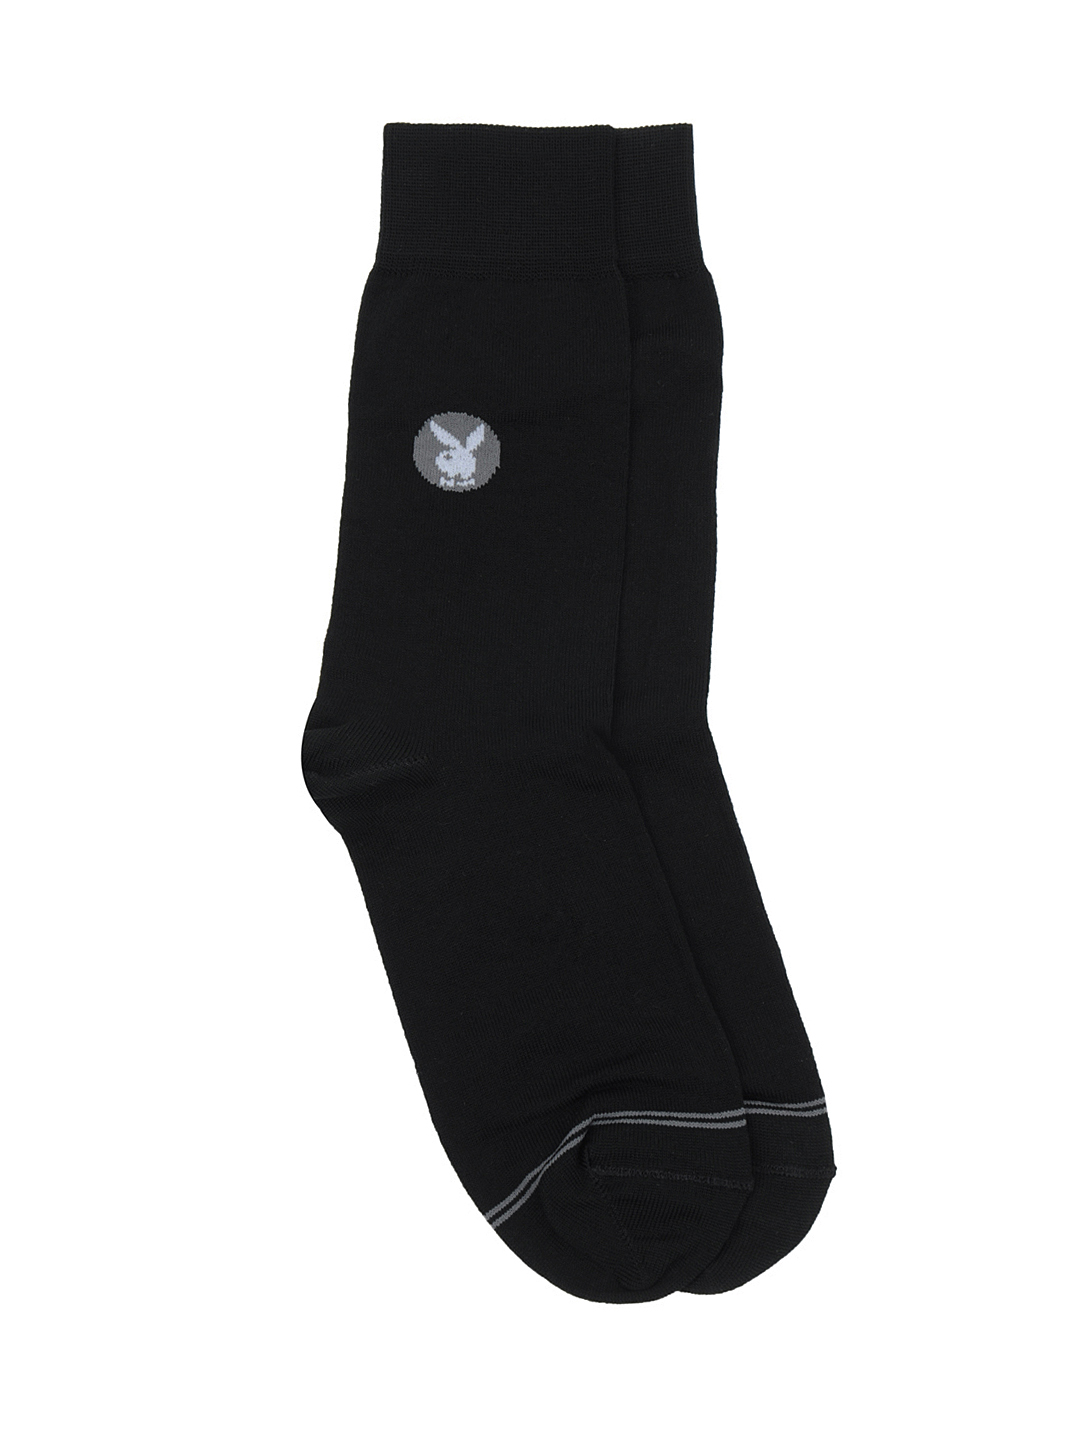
Playboy Men Black Socks
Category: Accessories / Socks / Socks
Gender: Men
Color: Black
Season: Summer 2016
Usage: Formal